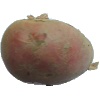
Label: Potato Red 1